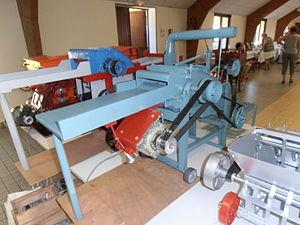
Orne, Saint-Martin d'Ecubleï, Fête du village et brocante du 7 juin 2015. Exposition de maquettes de matériel agricole dans la salle des fêtes par Roger Vervenken, collectionneur réalisateur
Saint-Martin-d'Écublei est une commune française, située dans le département de l'Orne en région Normandie, peuplée de 651 habitants.